Submarine mines in United States harbor defense

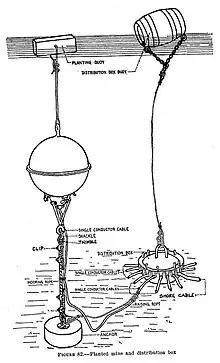
A controlled mine (at left), with the distribution box that connected it and the other mines in its group to the mine casemate on shore.

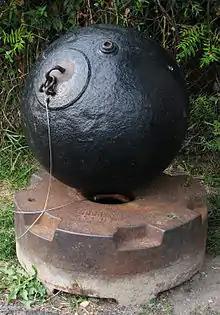
This WW2-era mine, with its anchor, is on display at Fort Warren in Boston Harbor.

The modern era of defending American harbors with controlled mines or submarine mines (originally referred to as "torpedoes") began in the post-Civil War period, and was a major part of US harbor defenses from circa 1900 to 1947.